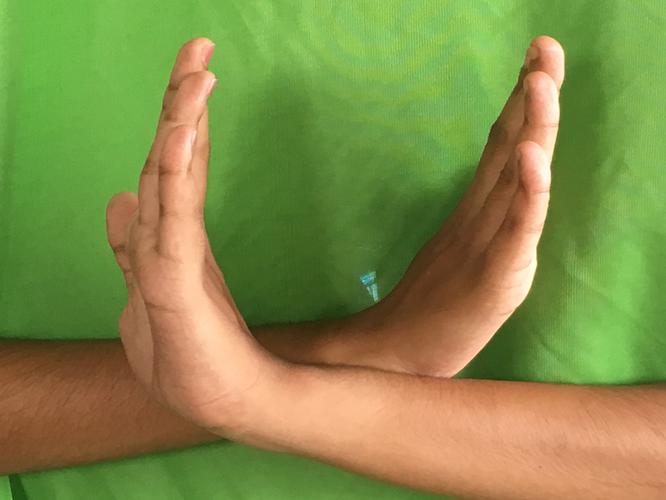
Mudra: Swastikam
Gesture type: double_hand